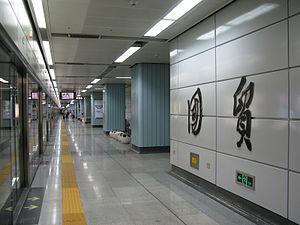
Guomao est une station du métro de Shenzhen, dans la province de Guangdong, en République populaire de Chine. Elle est sur la ligne 1 appelée aussi Ligne de Luo Bao.